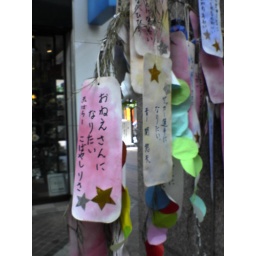
Wish upon each stars- boys = Altair, girls = Vega.